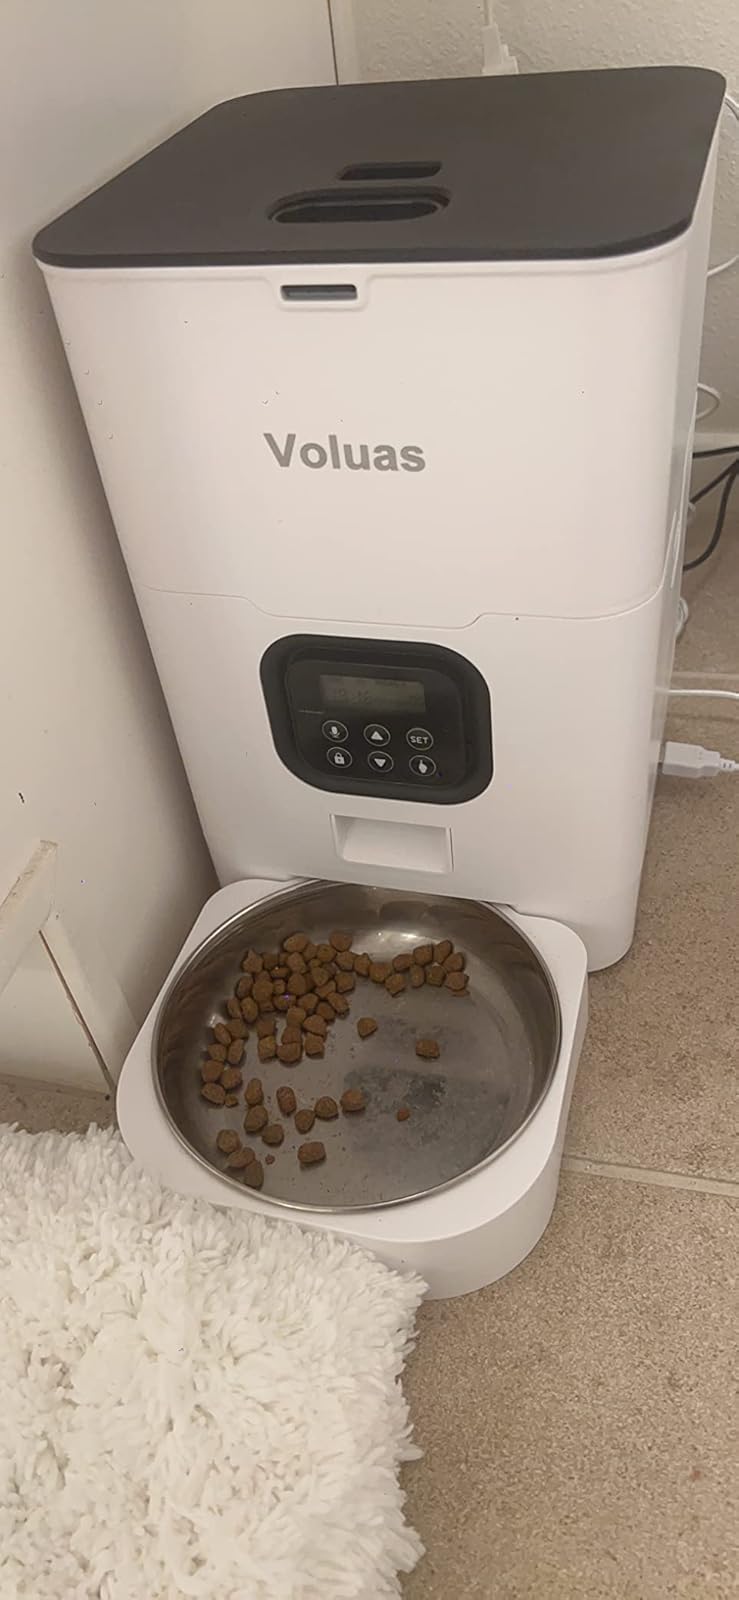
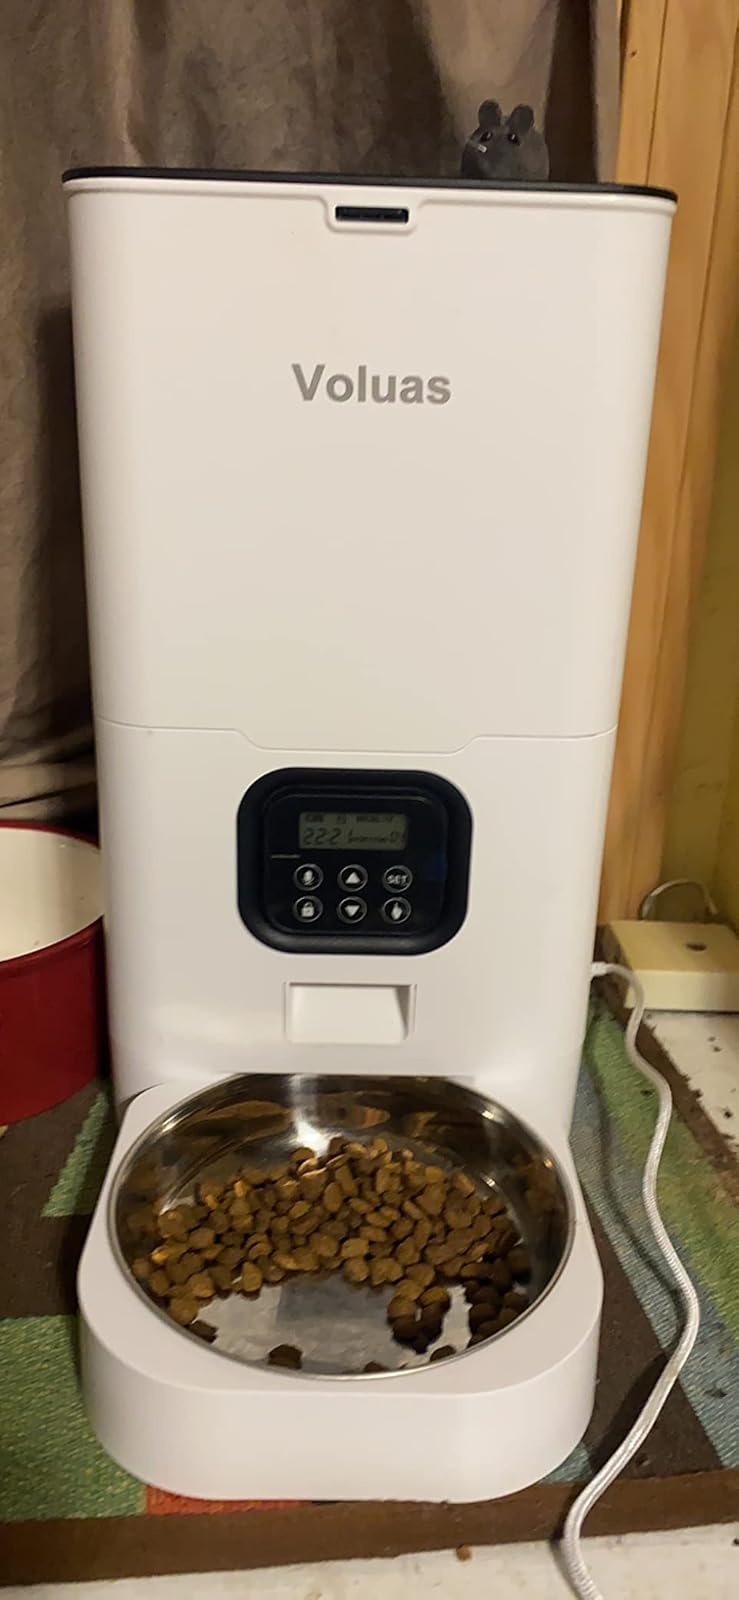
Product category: items_feeder
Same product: yes